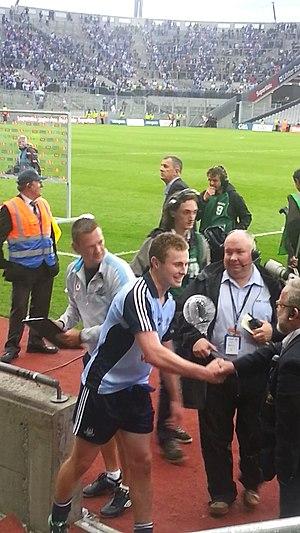
Jack McCaffrey (Dublin) recevant le titre de meilleur joueur du 1/4 de finale contre Cork
Le Championnat d'Irlande de football gaélique 2013 ou 2013 All-Ireland Senior Football Championship, est la cent vingt-septième édition de cette compétition. Il réunit 33 comtés et est organisé par l'Association athlétique gaélique. Il débute le 6 mai 2013 et s'achève le 22 septembre 2013 lors de la finale disputée à Croke Park. Le vainqueur se voit remettre la Sam Maguire Cup.